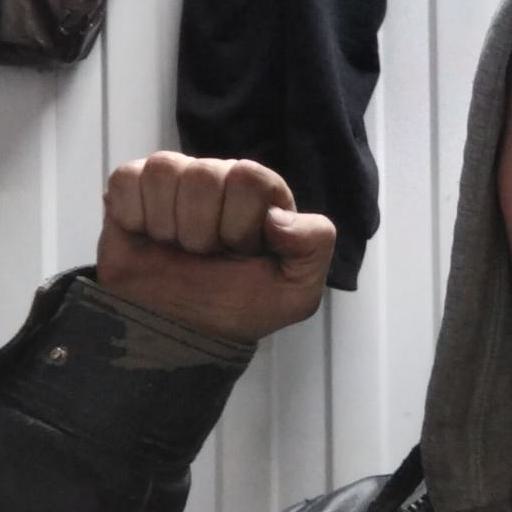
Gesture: fist